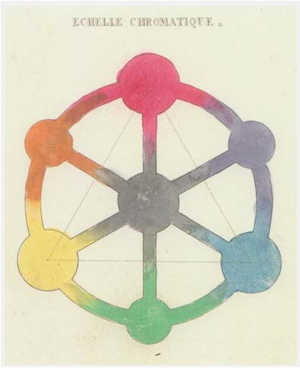
Échelle chromatique de JFL Mérimée, 1830